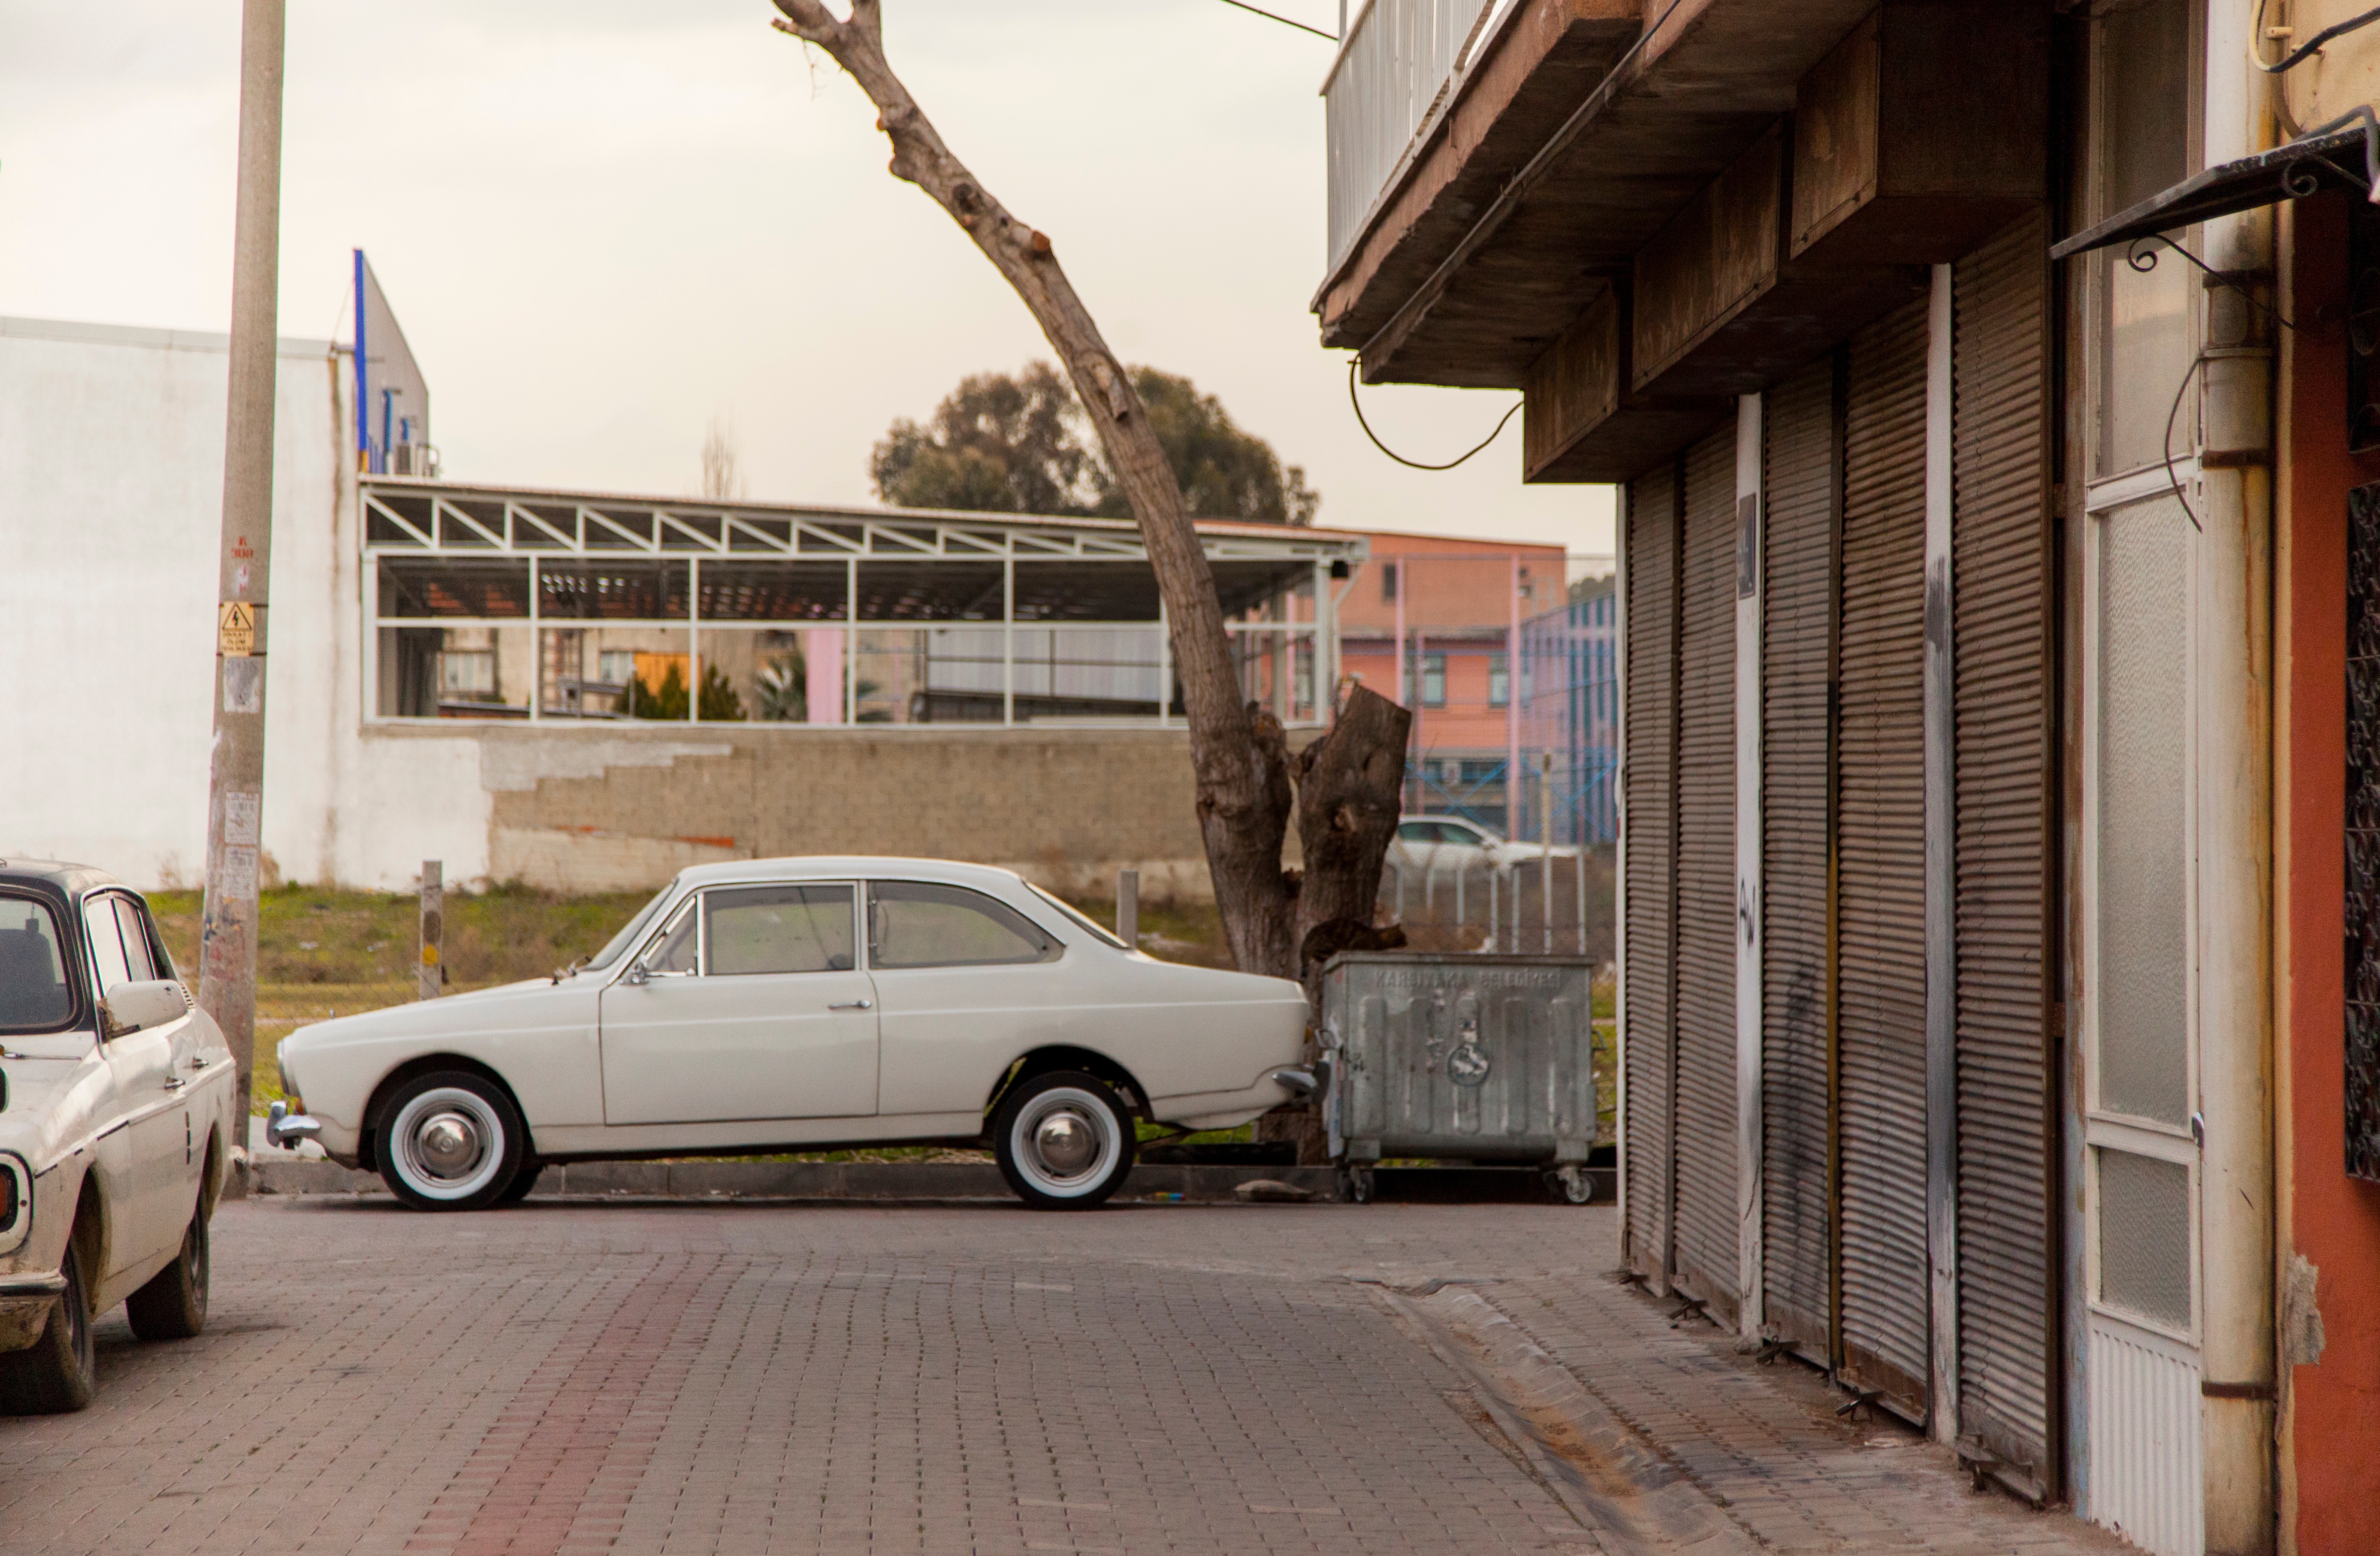
road, street, car, vehicle, classic, land vehicle, automobile make